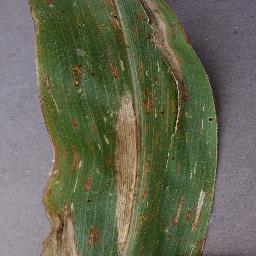
Label: Corn___Northern_Leaf_Blight